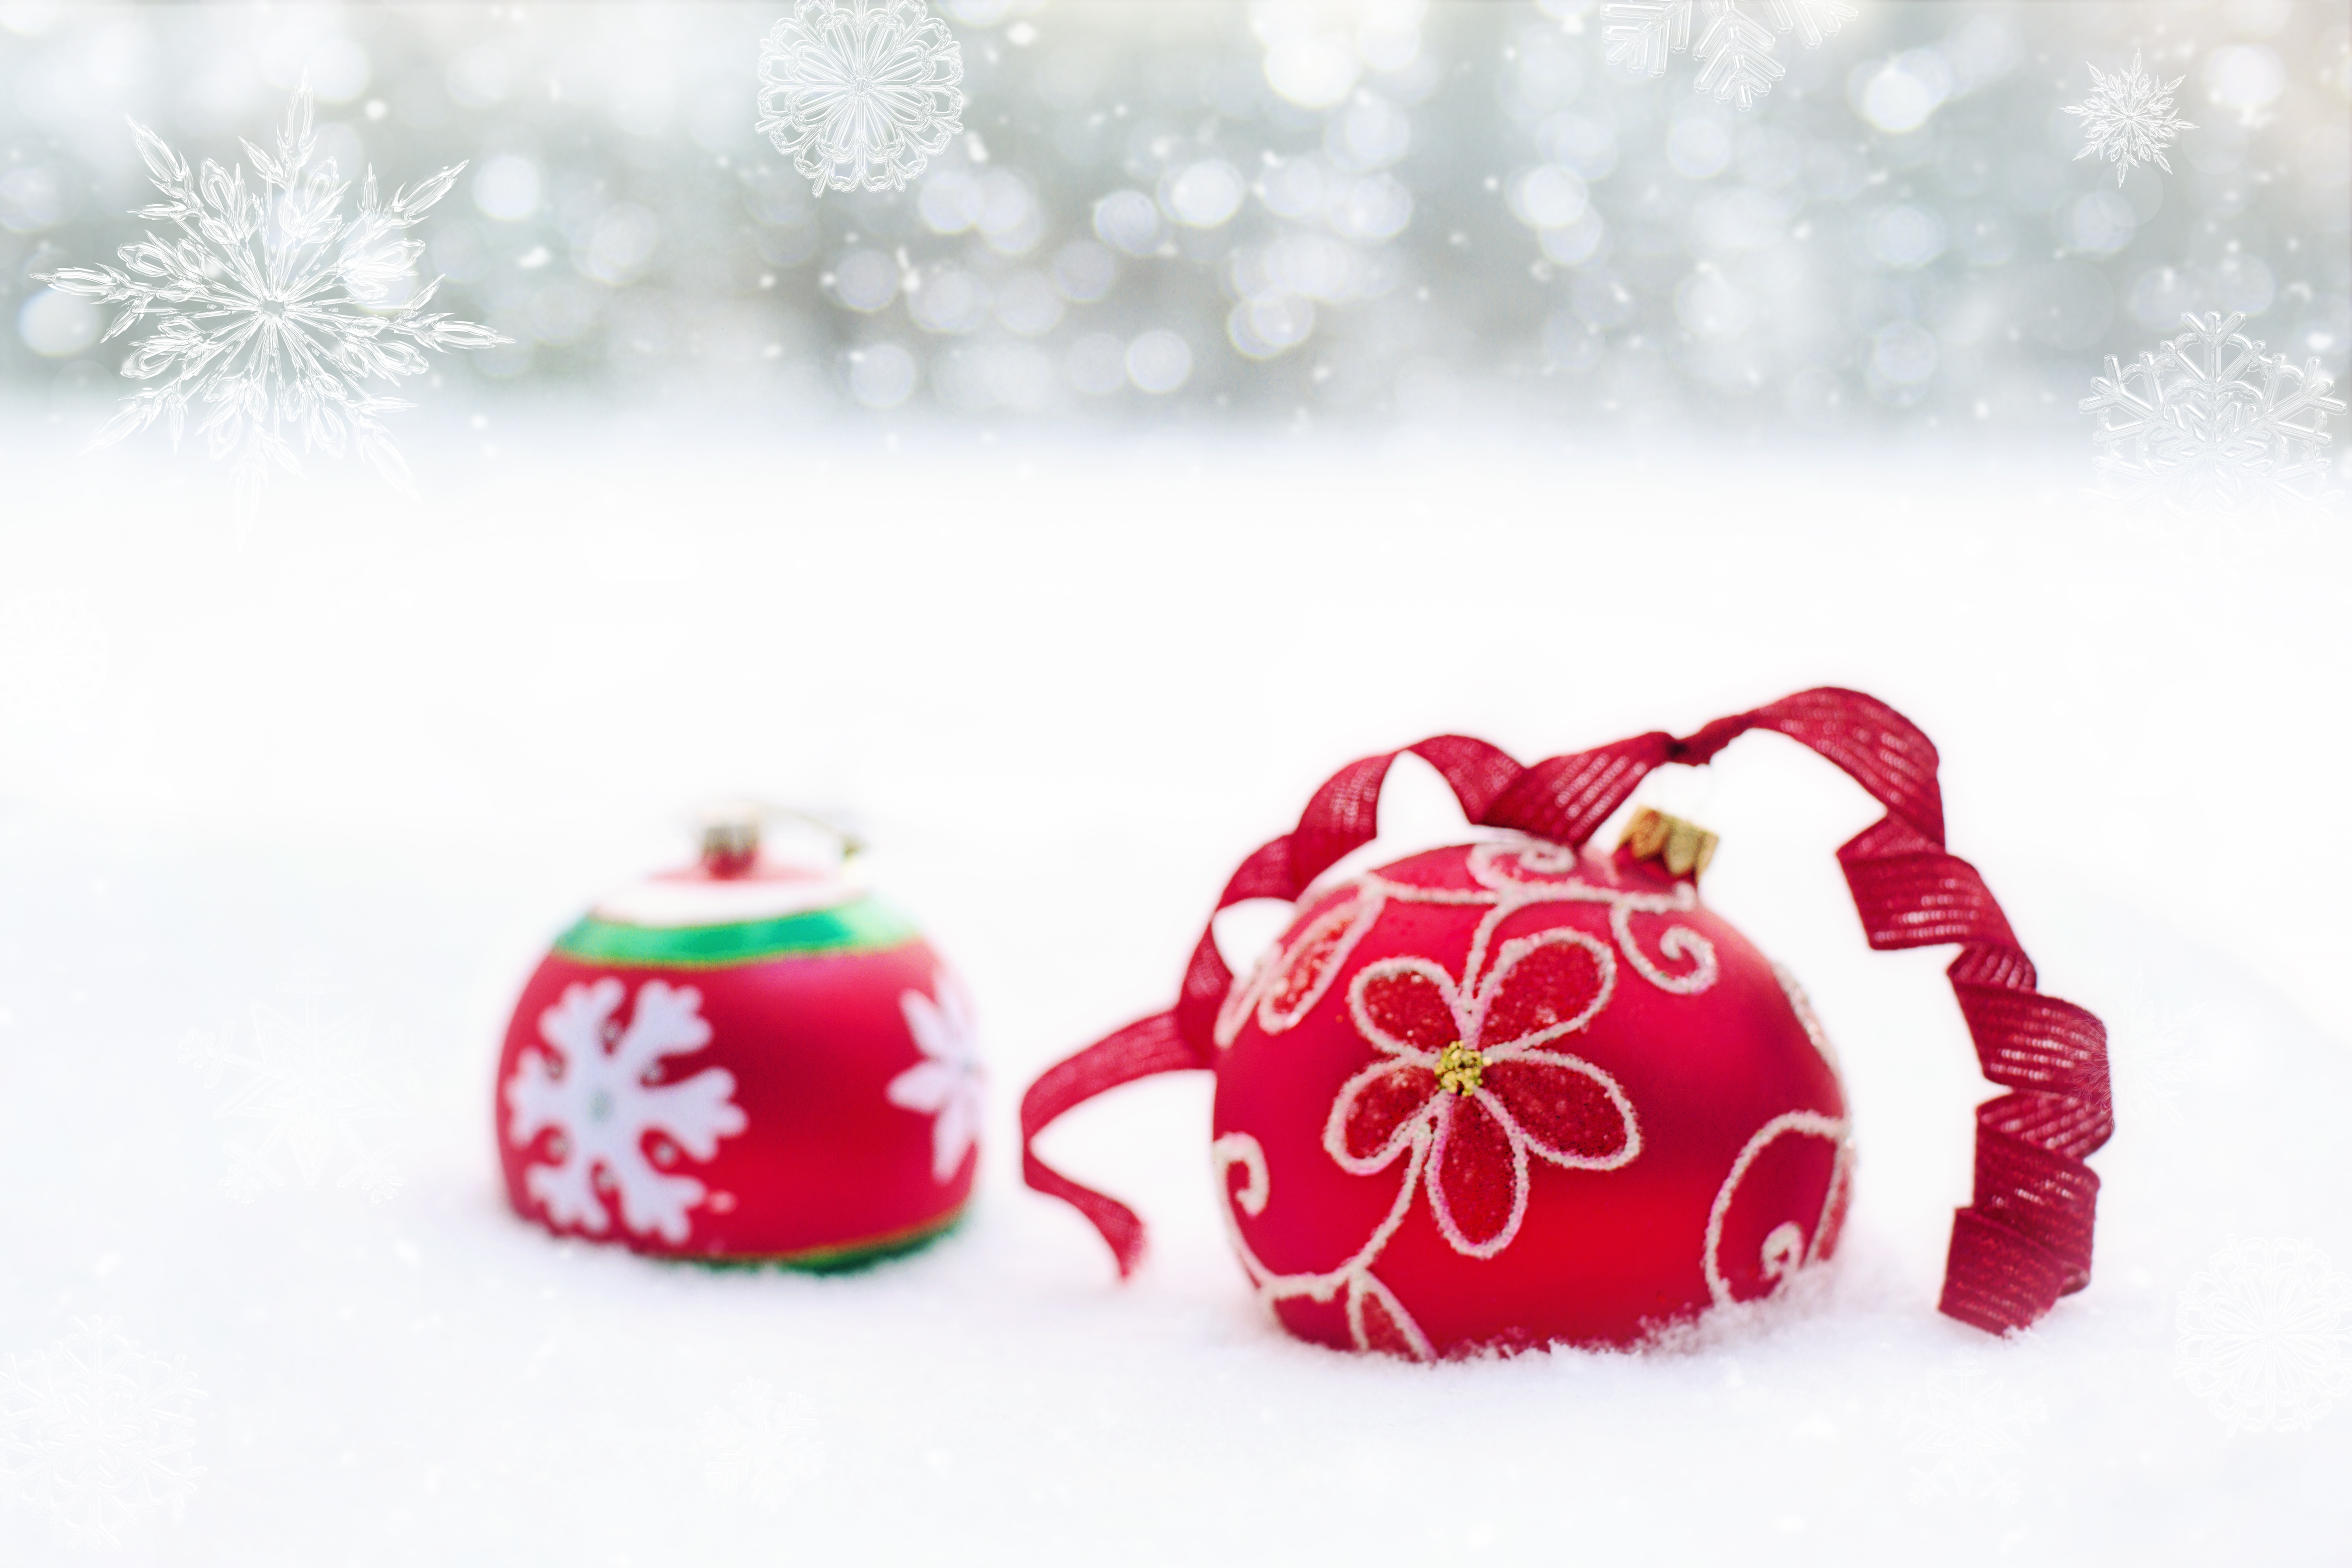
snow, winter, petal, celebration, decoration, red, holiday, christmas, season, ornament, christmas decoration, bulbs, seasonal, balls, december, xmas, backdrop, christmas ornaments, christmas background